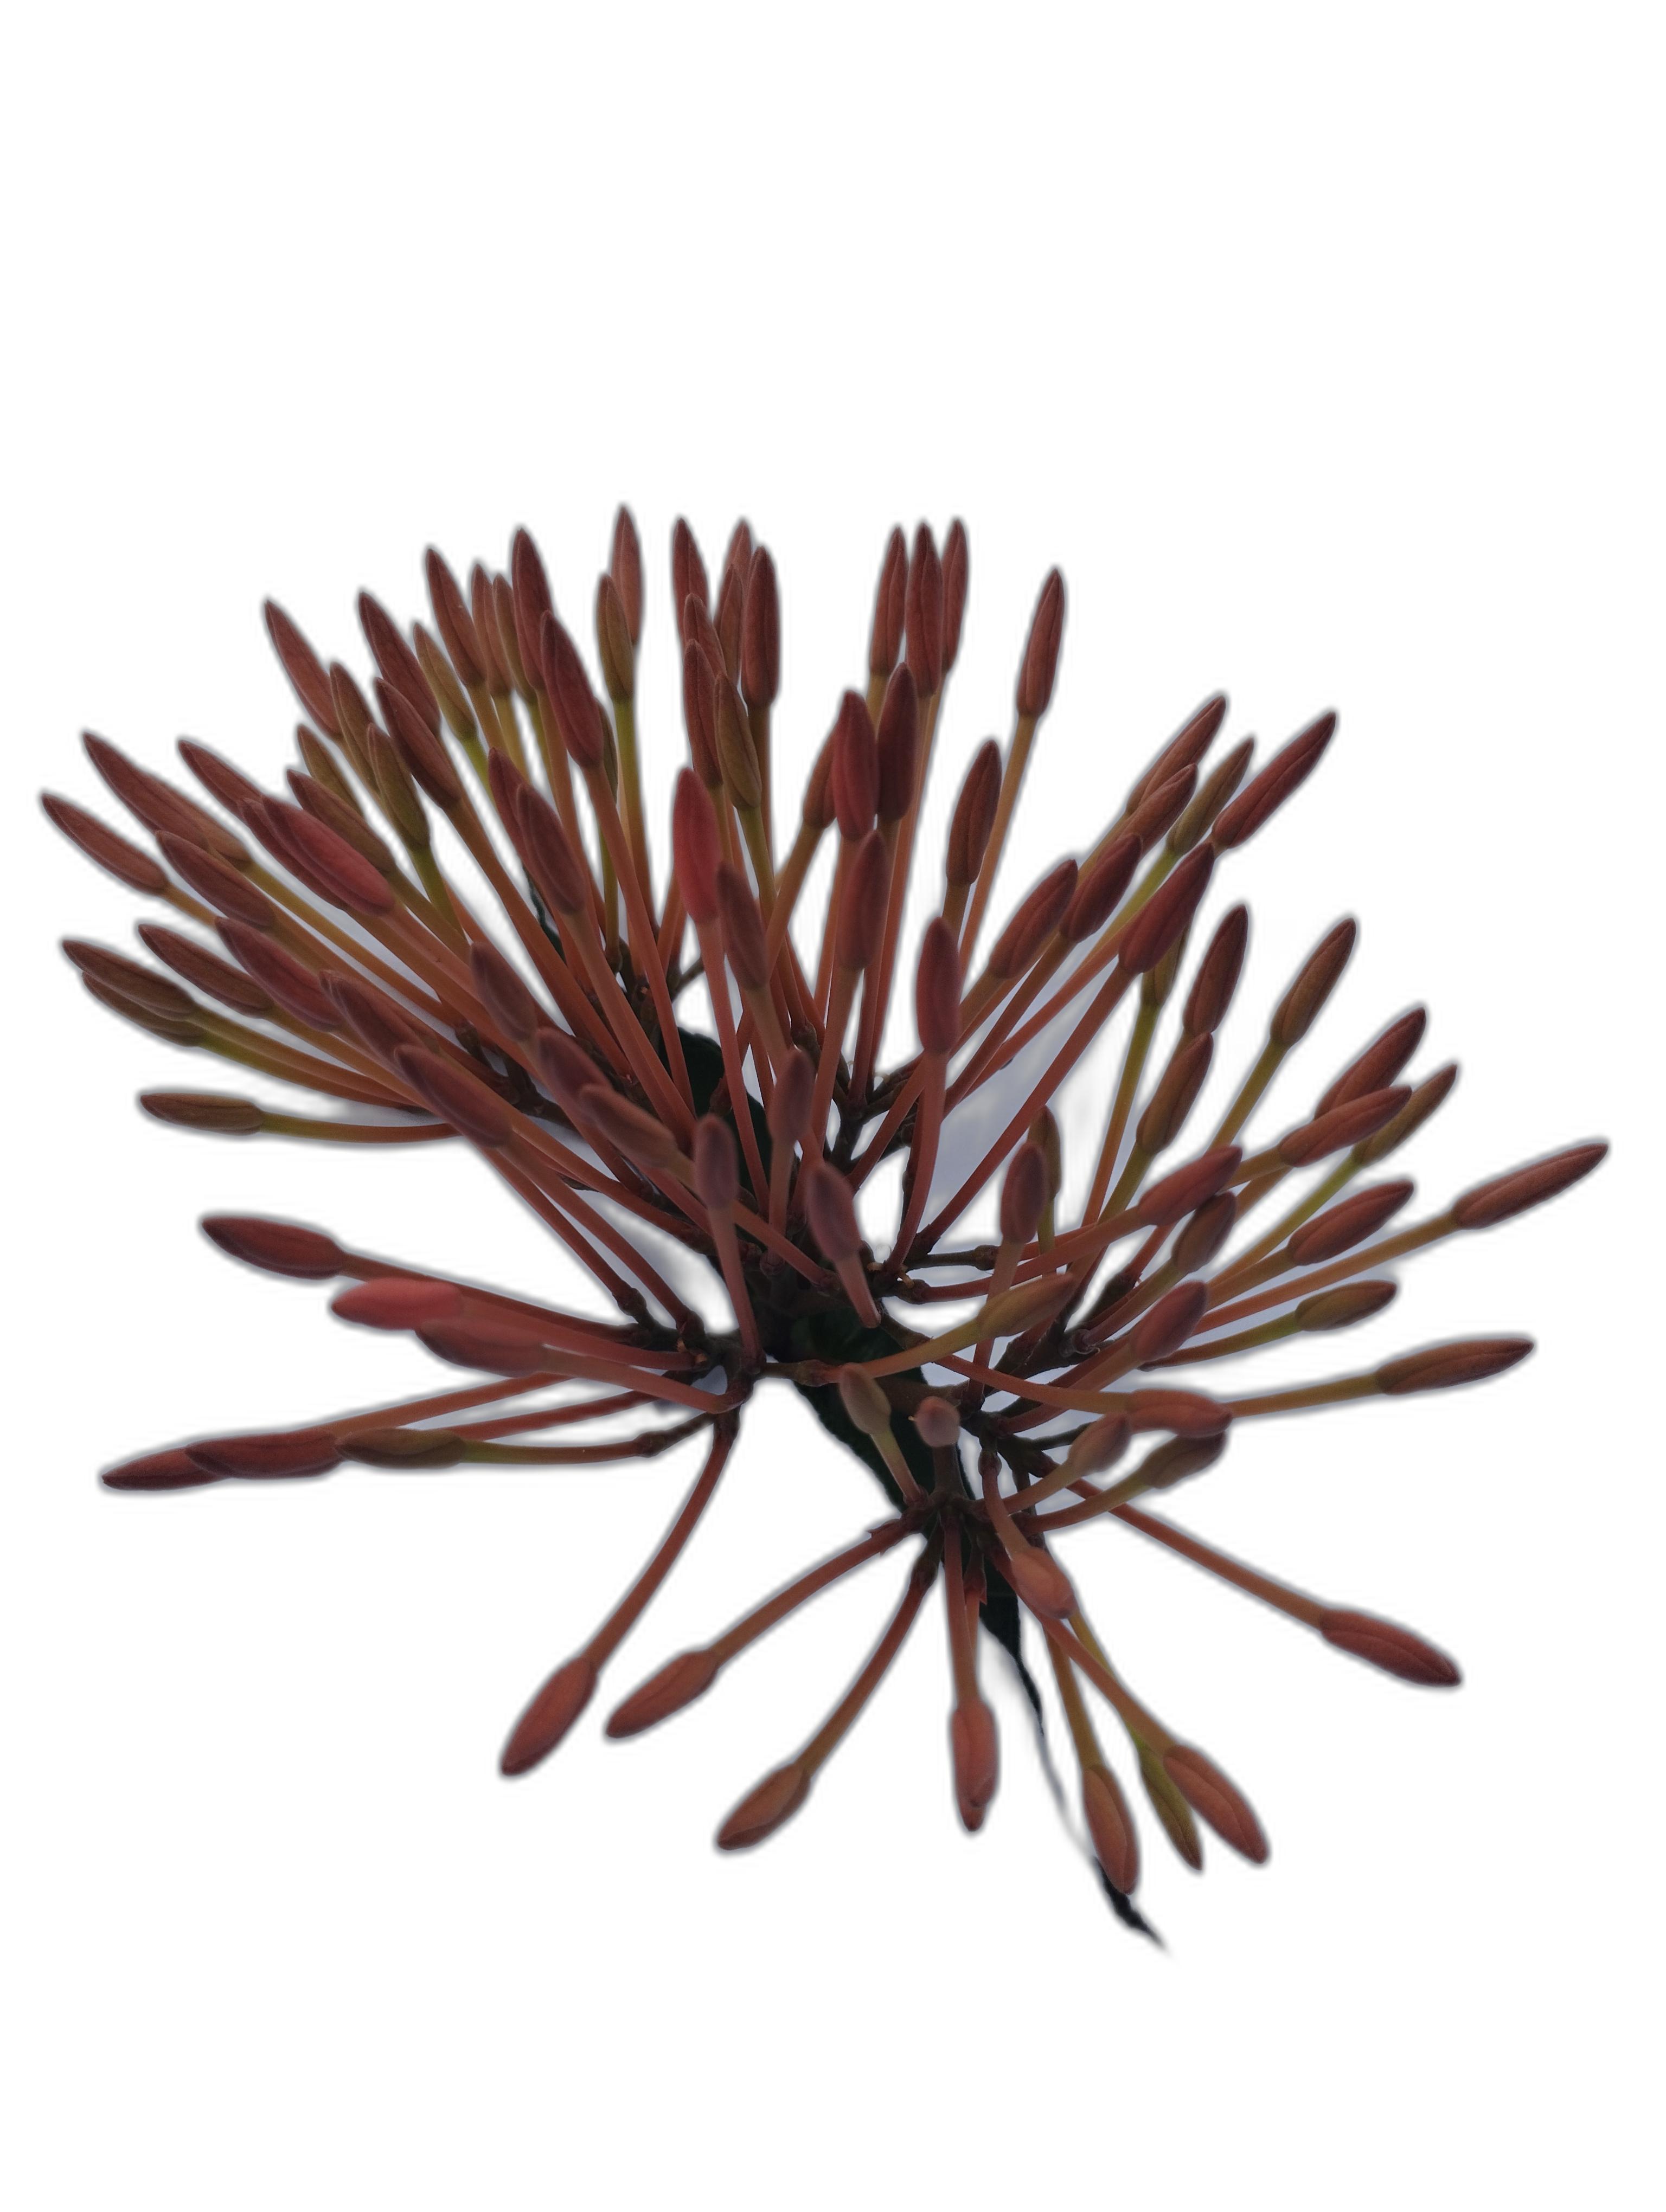
Label: Jungle geranium